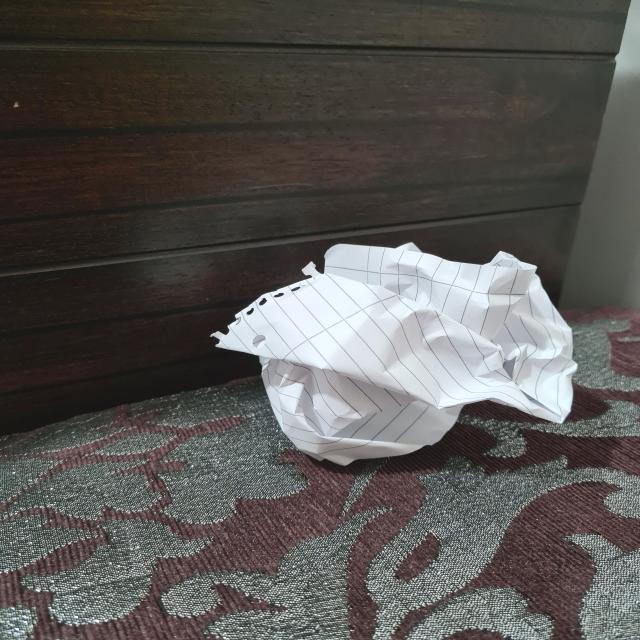
Label: tissues